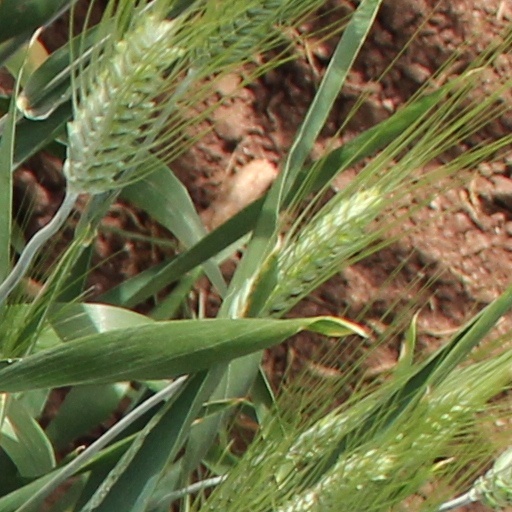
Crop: wheat